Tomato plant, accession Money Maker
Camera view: bottom (45 deg); turntable rotation: 210 degrees
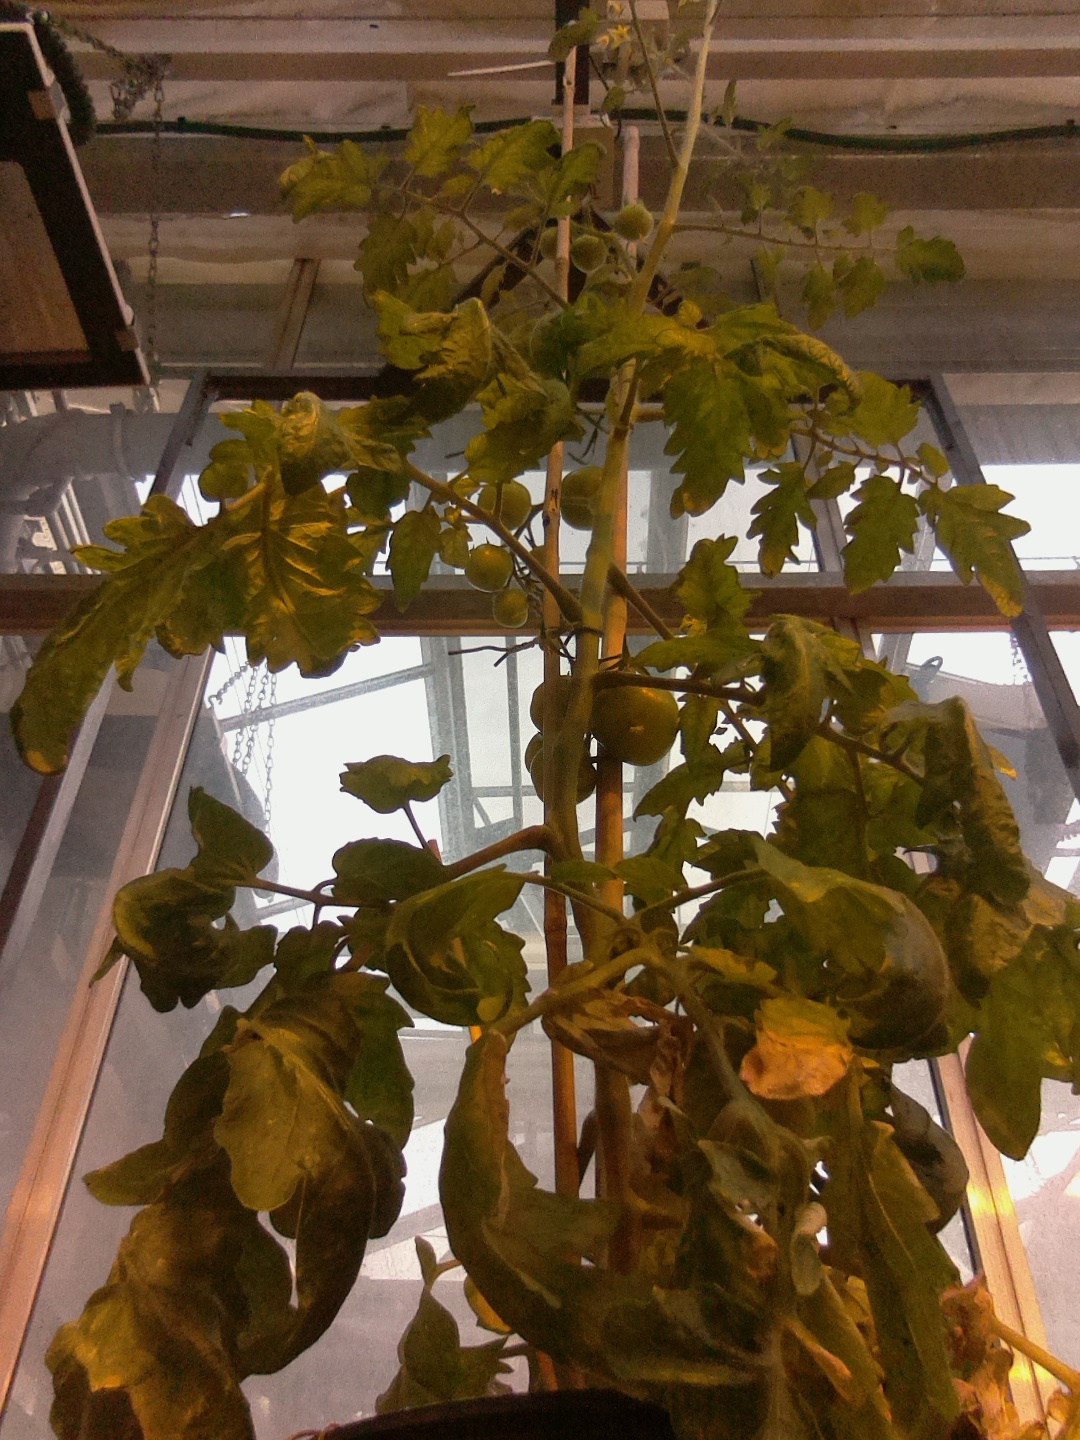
BBCH growth stage 75: 50%-60% of final fruit size